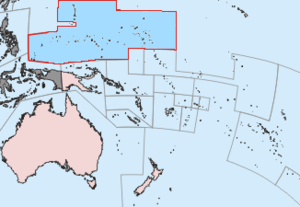
Le Territoire sous tutelle des îles du Pacifique correspondait au mandat confié par les Nations unies aux États-Unis sur un ensemble d'îles du Pacifique, comprenant les actuels États fédérés de Micronésie, Palaos, Îles Marshall et Îles Mariannes du Nord.
Le mandat des îles du Pacifique, en japonais 委任統治地域南洋諸島 est un territoire sous mandat de la Société des Nations administré par l'Empire du Japon de 1919 à la fin de la Seconde Guerre mondiale. Il comprenait plusieurs archipels du Pacifique Nord.